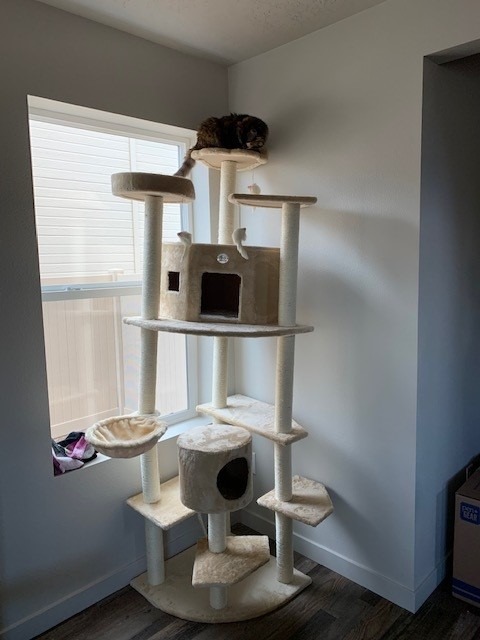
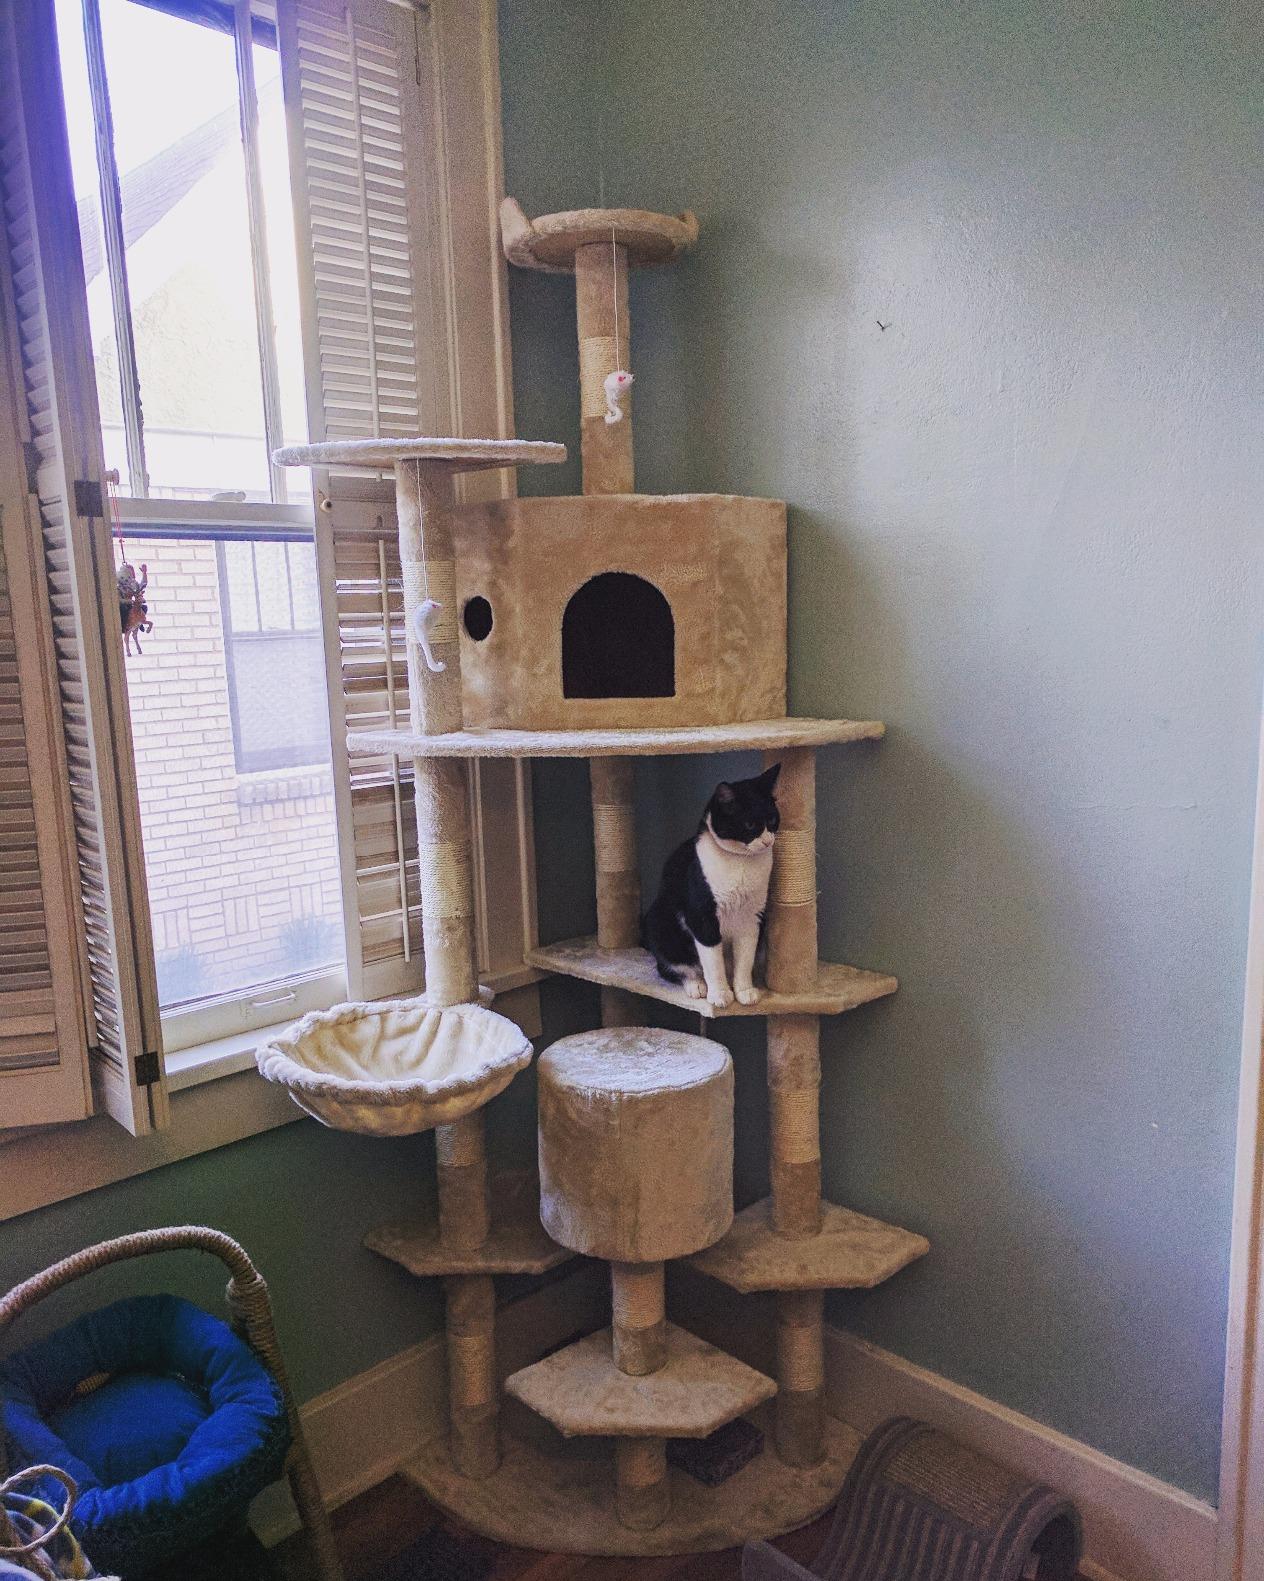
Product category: items_cat tree
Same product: yes